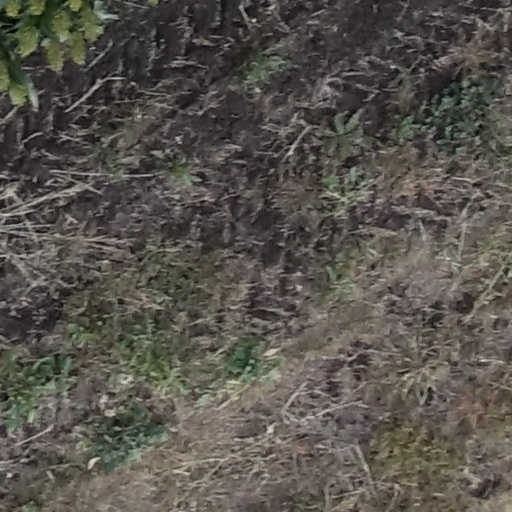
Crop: sorghum